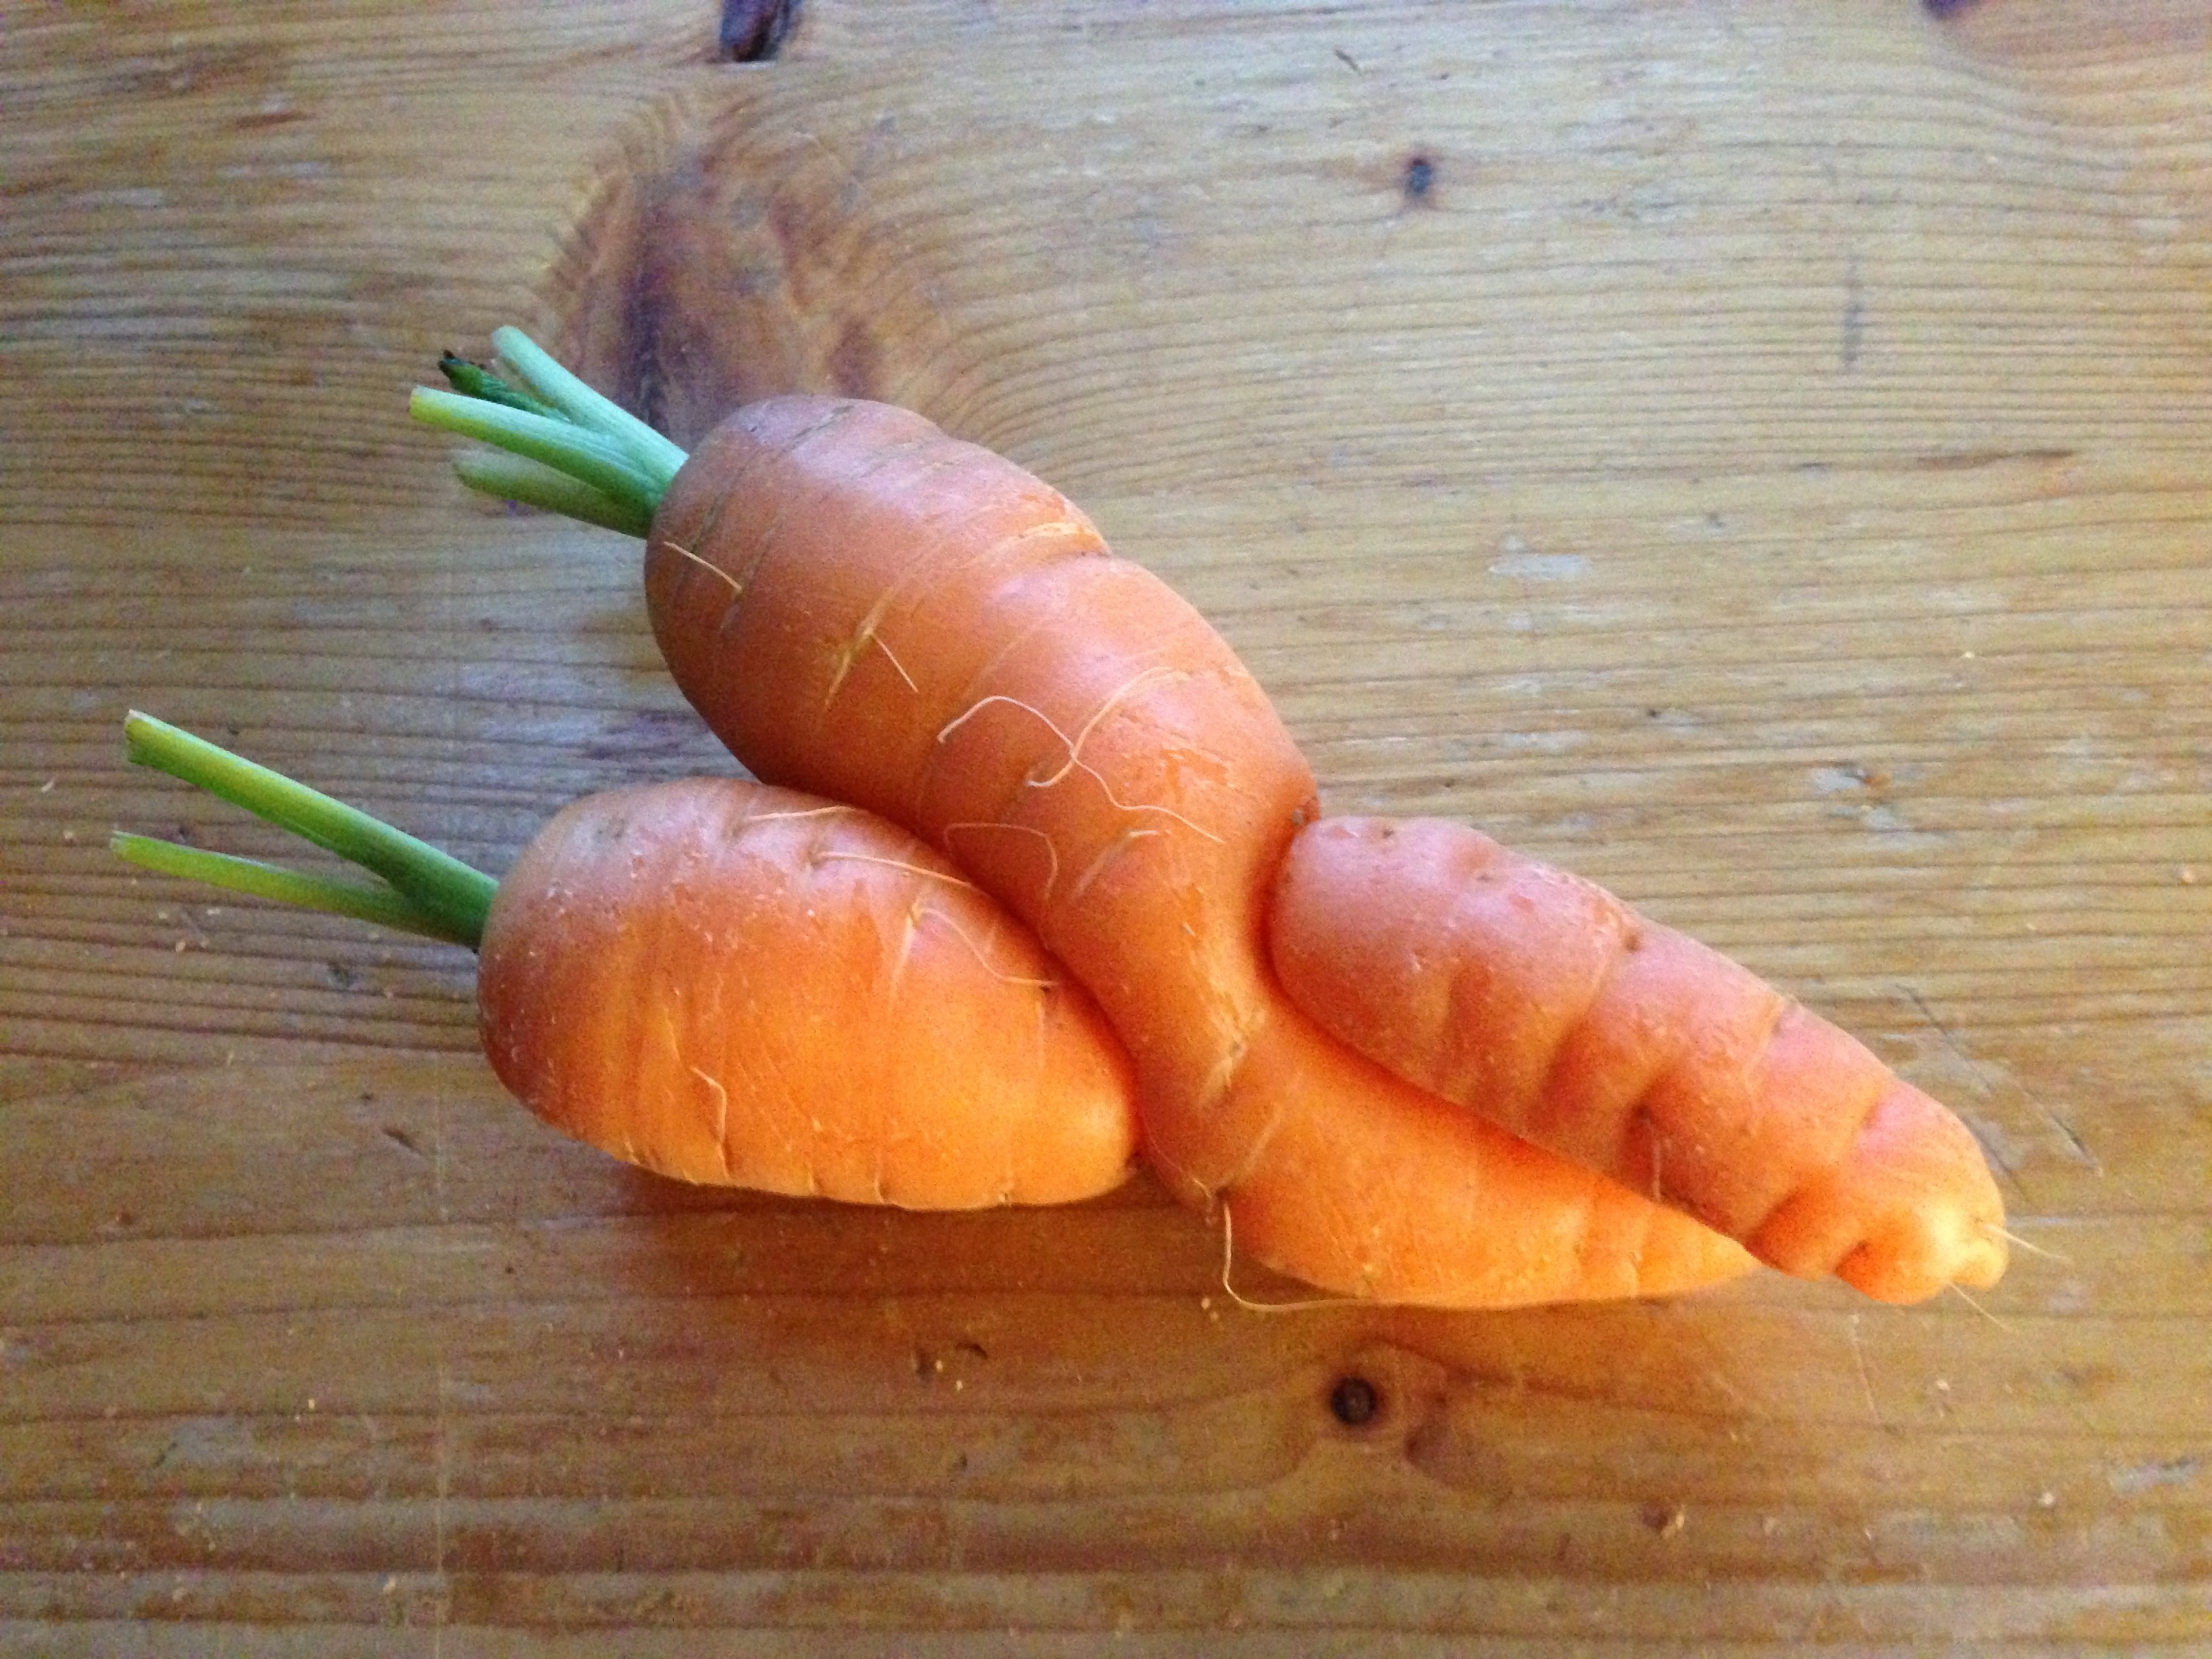
food, produce, vegetable, carrot, root, entanglement, vegetables